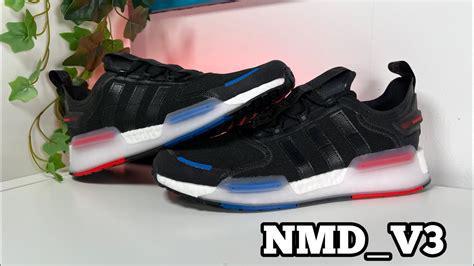
Brand: Adidas
Model: NMD_V3